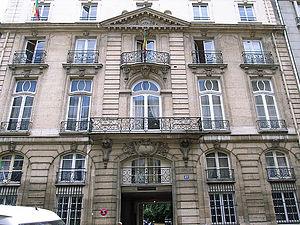
Voici les représentations diplomatiques du Mali à l'étranger :